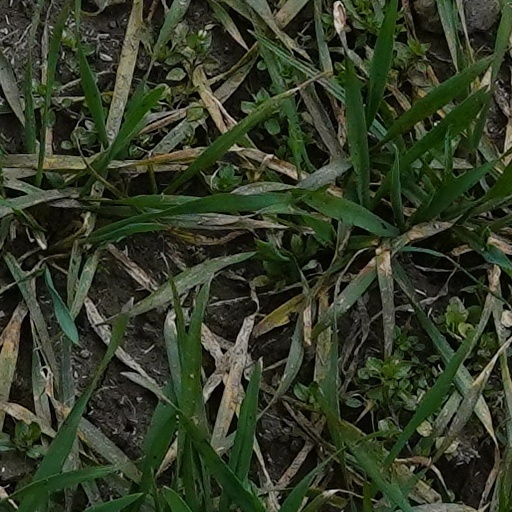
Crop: wheat